La Verrière station

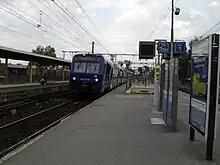
Platforms

La Verrière is a railway station serving La Verrière, a western suburb of Paris, France. It is situated on the Paris–Brest railway. It is served by Transilien Line N trains from Paris-Montparnasse to Rambouillet, and it is the terminus of Transilien Line U from La Défense.